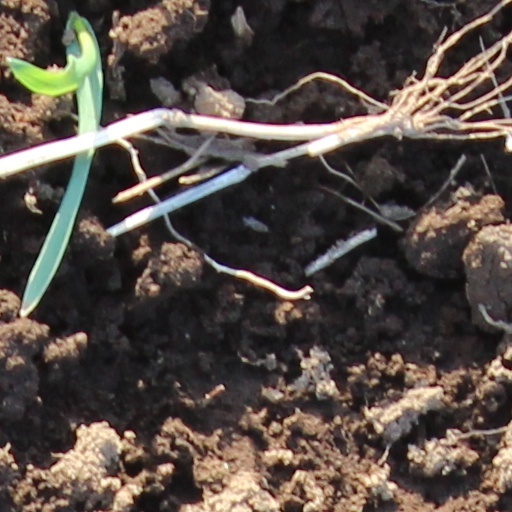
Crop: wheat